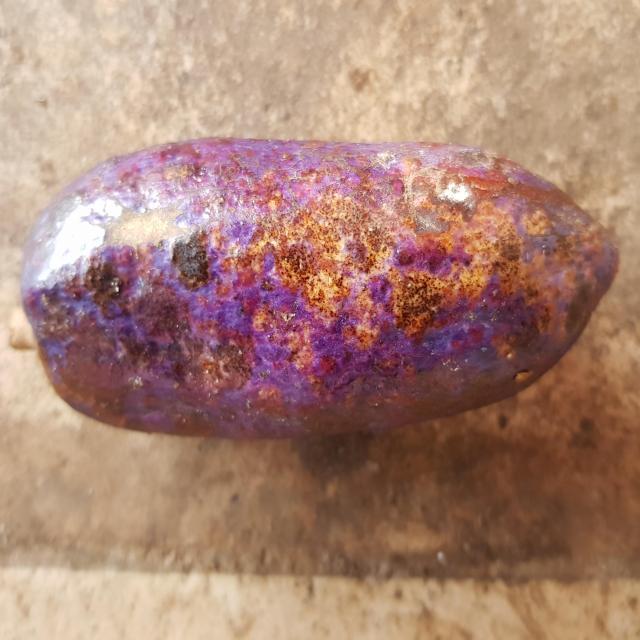
Plum grade: unripe